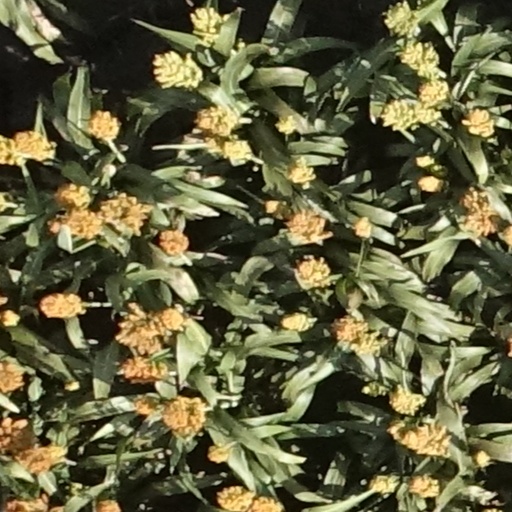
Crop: sorghum